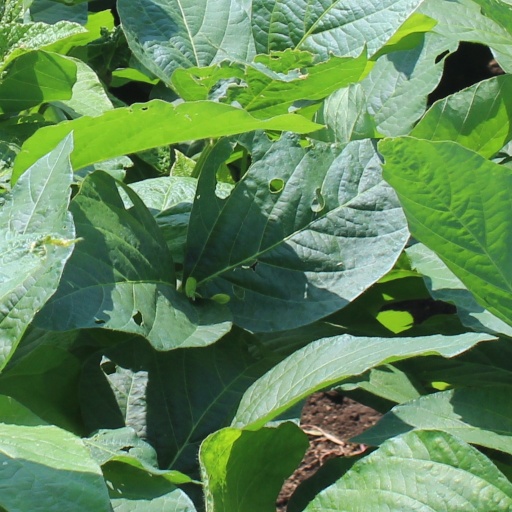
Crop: soybean